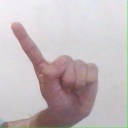
अक्षर: ए